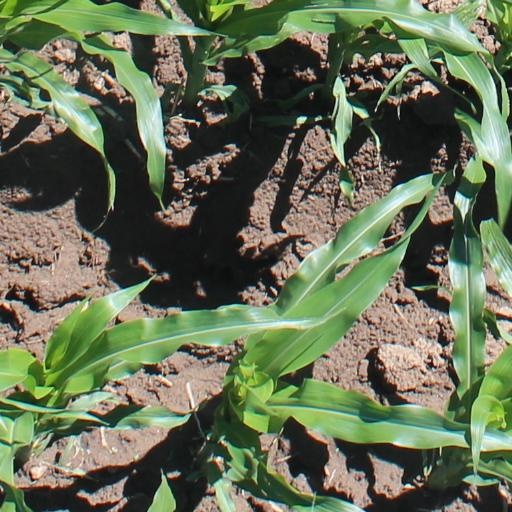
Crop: maize; corn